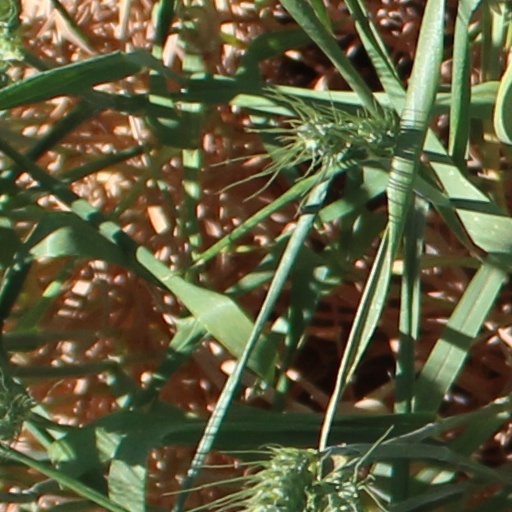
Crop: wheat